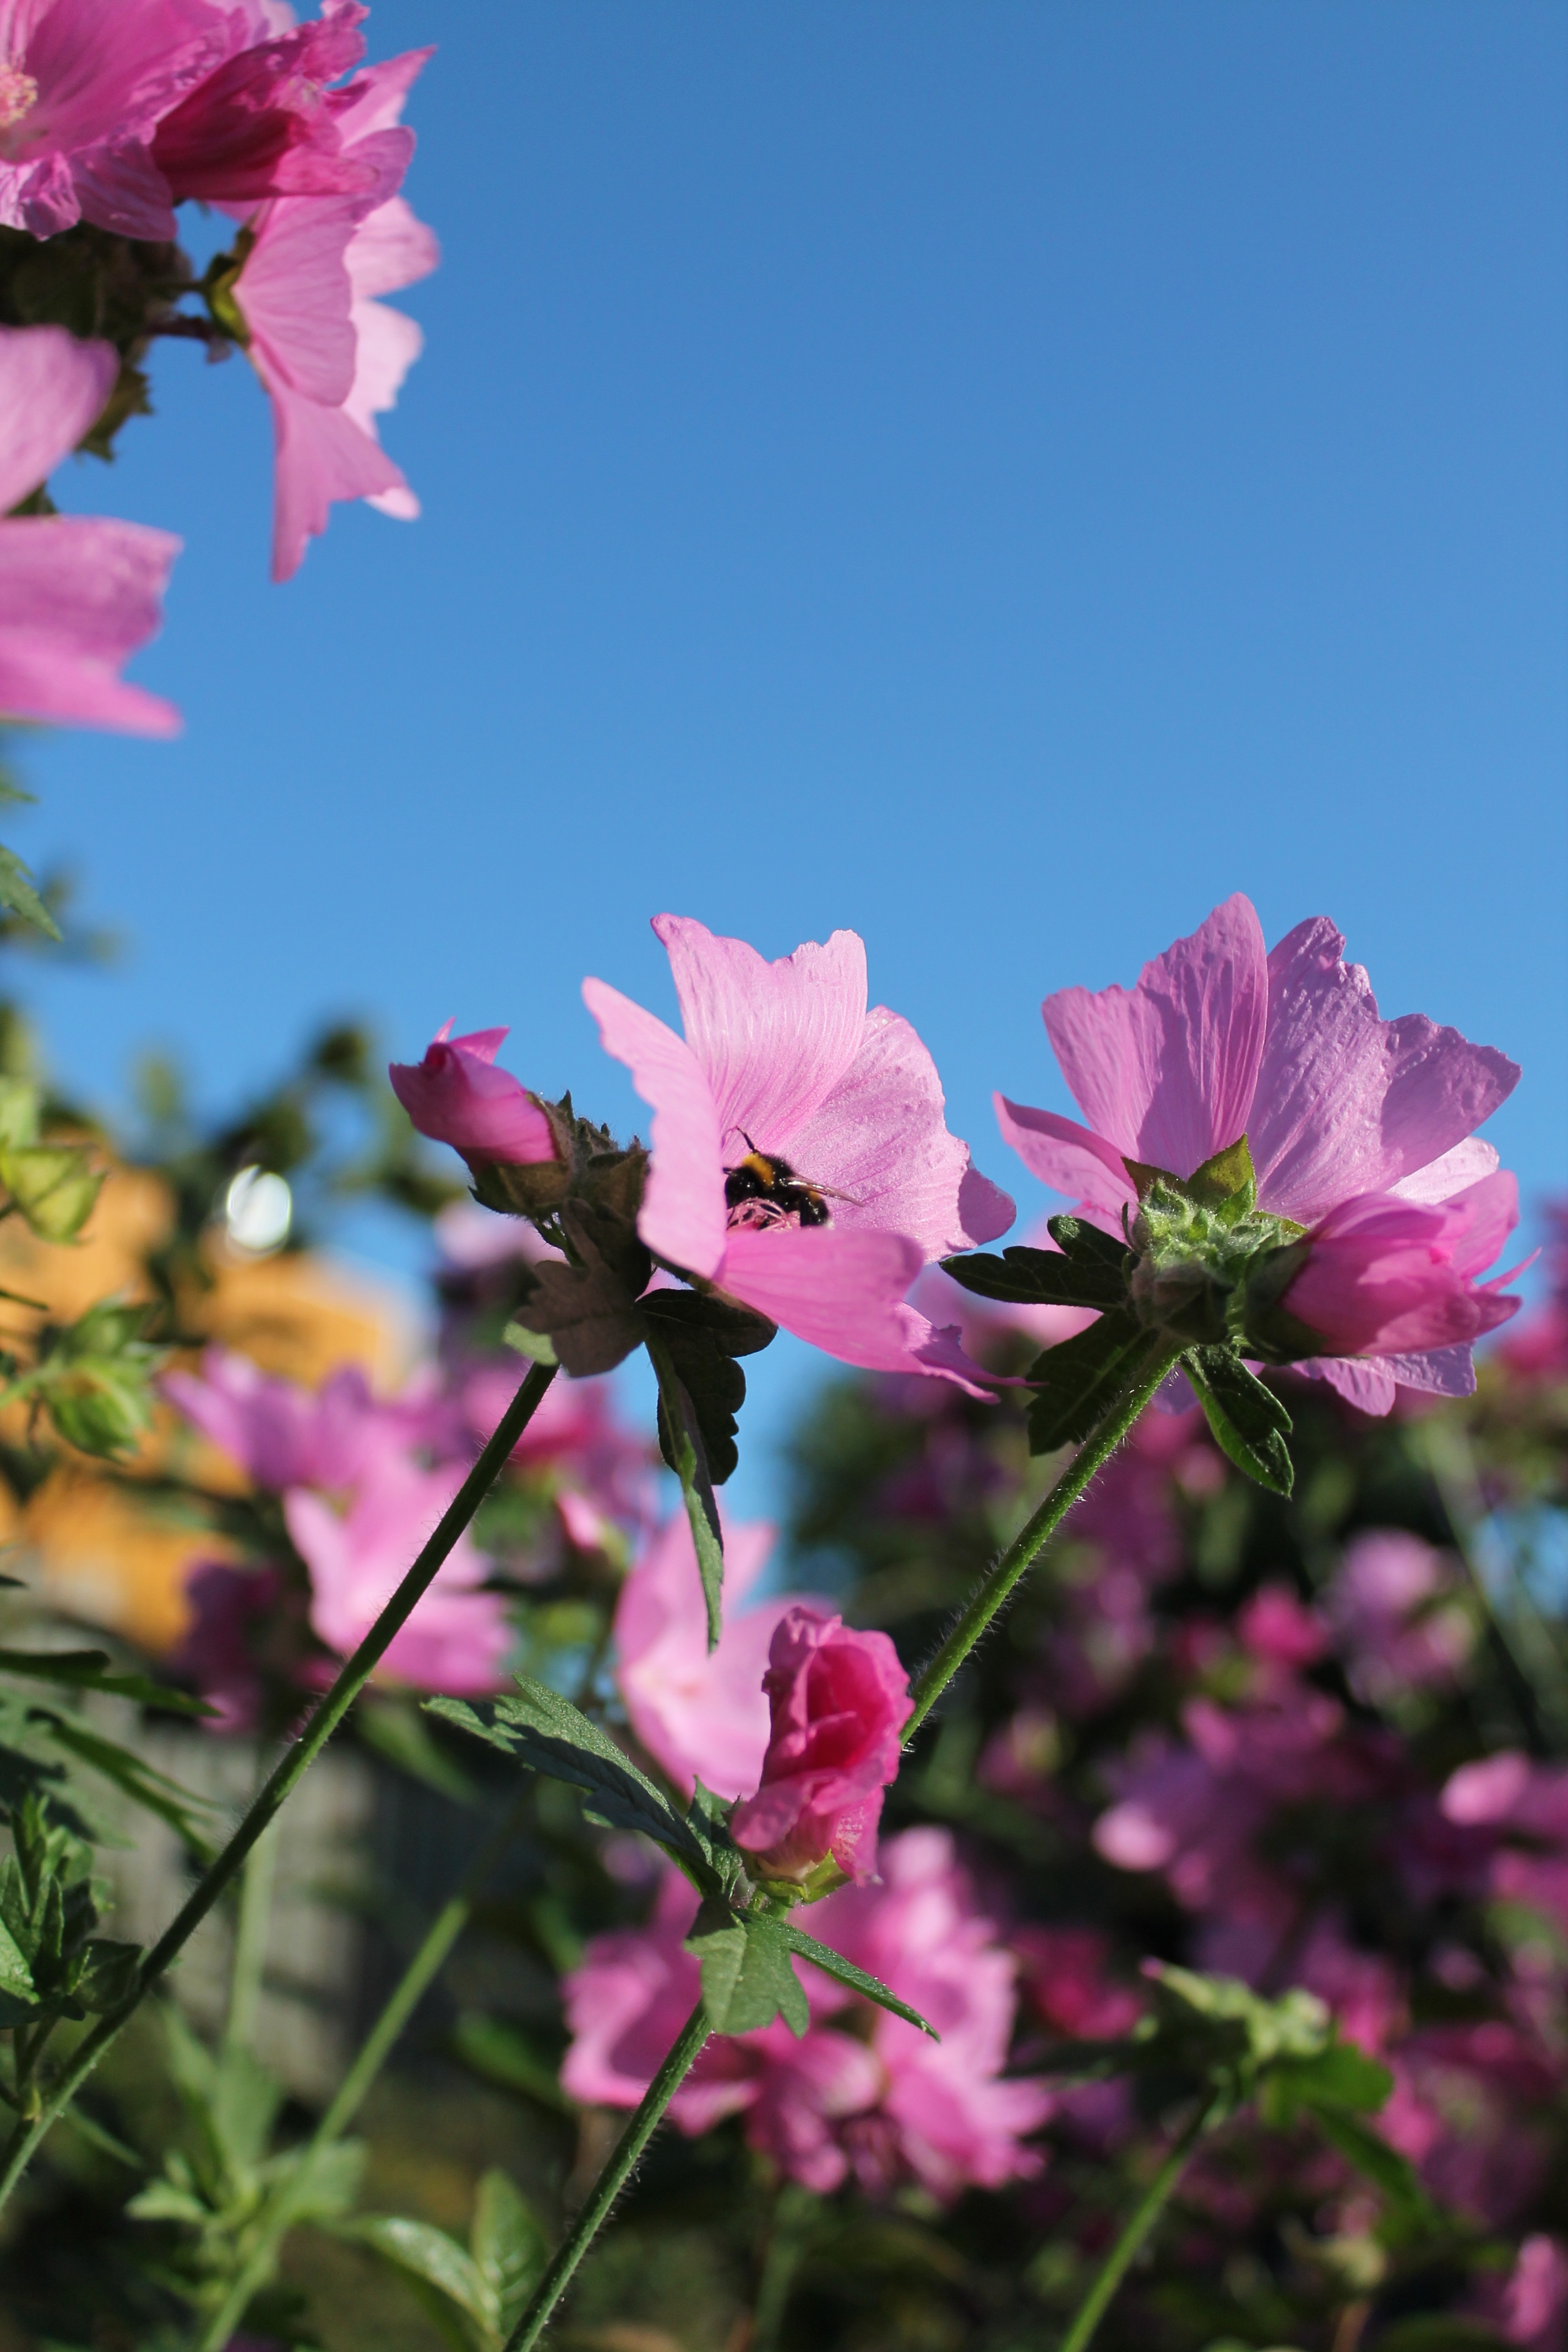
nature, blossom, plant, sky, meadow, flower, petal, summer, botany, pink, flora, wildflower, flowers, bee, macro photography, flowering plant, land plant, garden cosmos